Marked Money

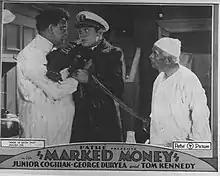

Marked Money is a 1928 American synchronized sound action film directed by Spencer Gordon Bennet and starring Tom Keene, Tom Kennedy and Virginia Bradford. While the film has no audible dialog, it was released with a synchronized musical score with sound effects using the RCA Photophone sound-on-film process.